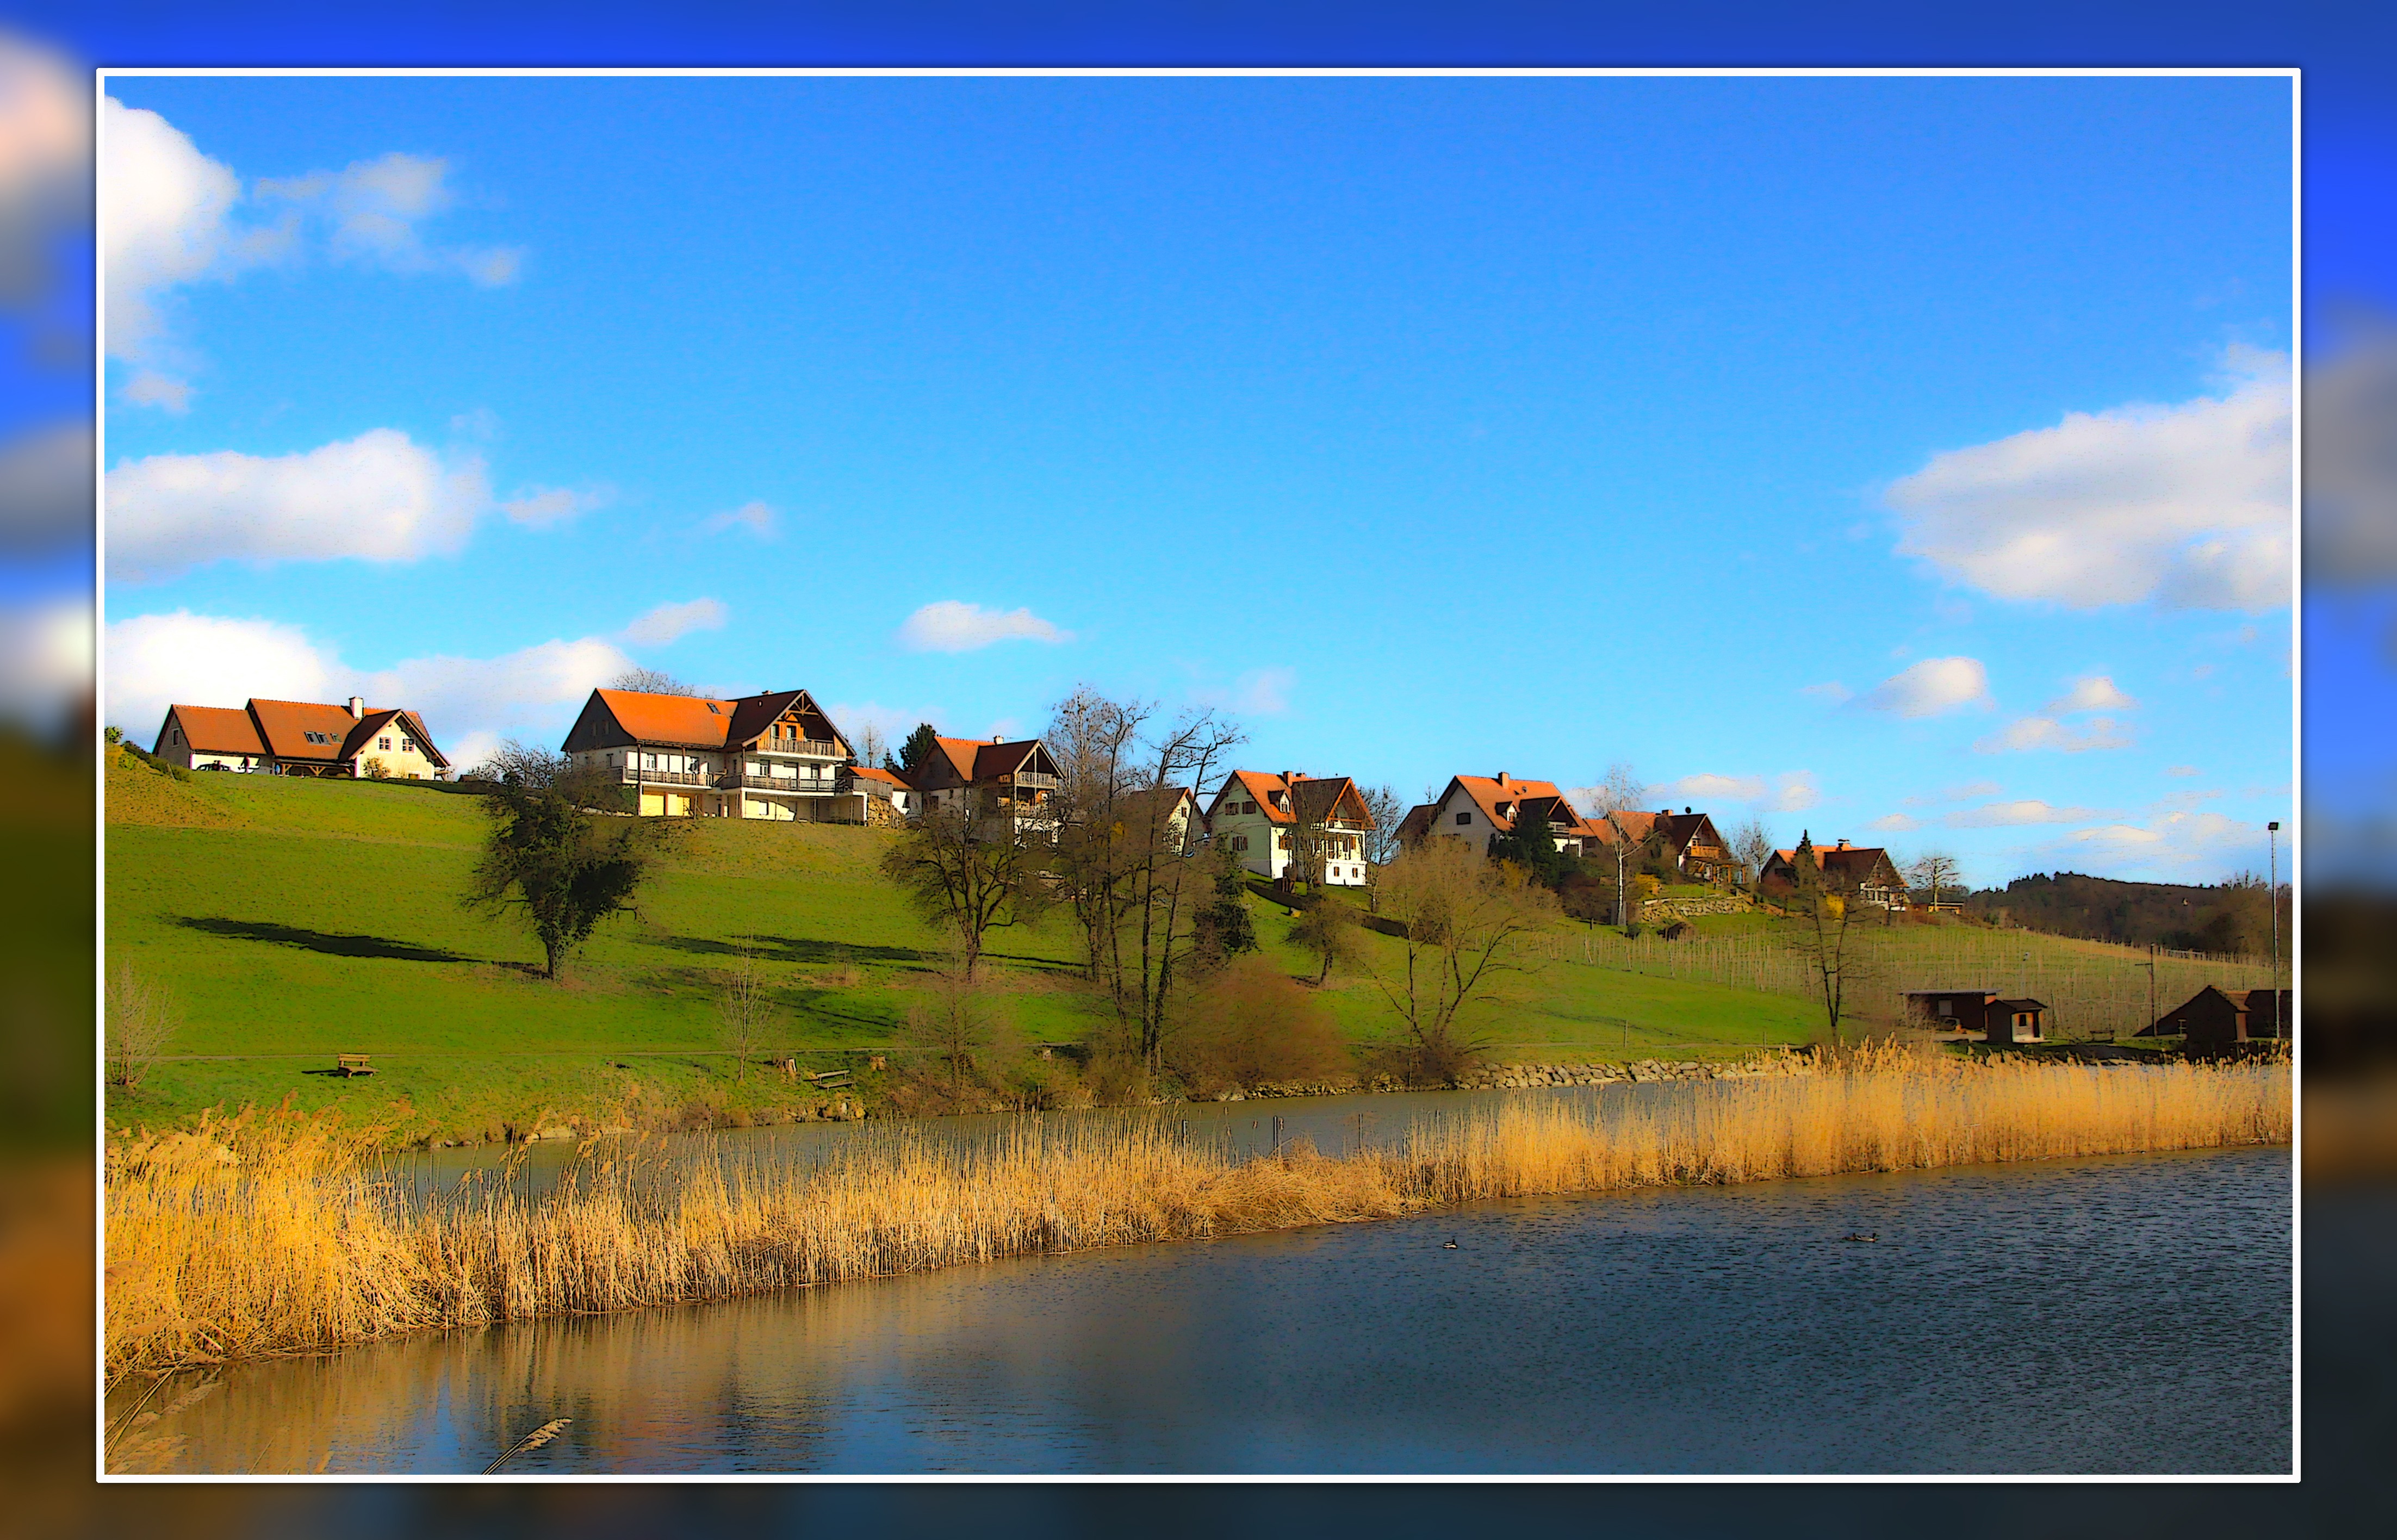
landscape, water, nature, grass, horizon, cloud, sky, meadow, prairie, morning, hill, lake, panorama, village, reflection, plain, lakeside, grassland, germany, rural area, natural environment